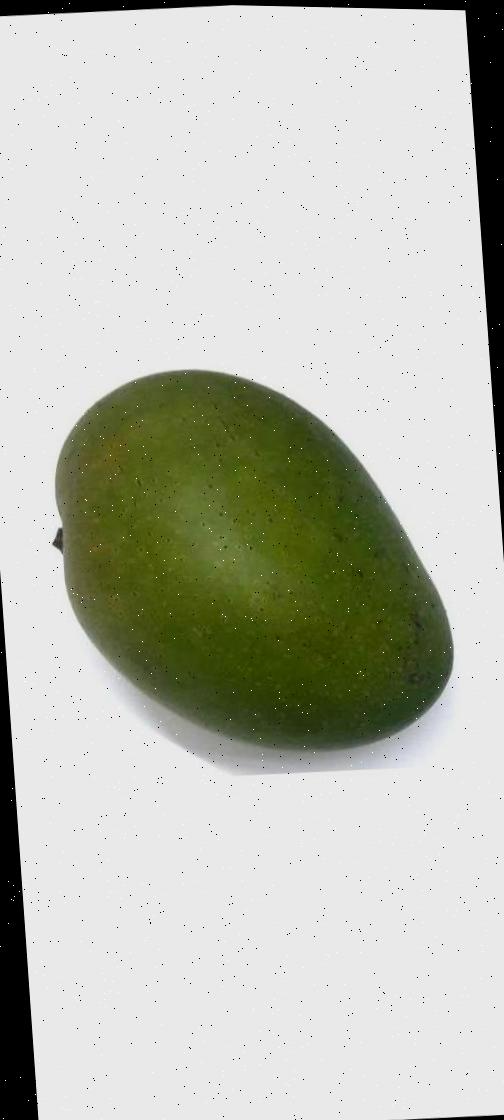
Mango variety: Ashshina Zhinuk